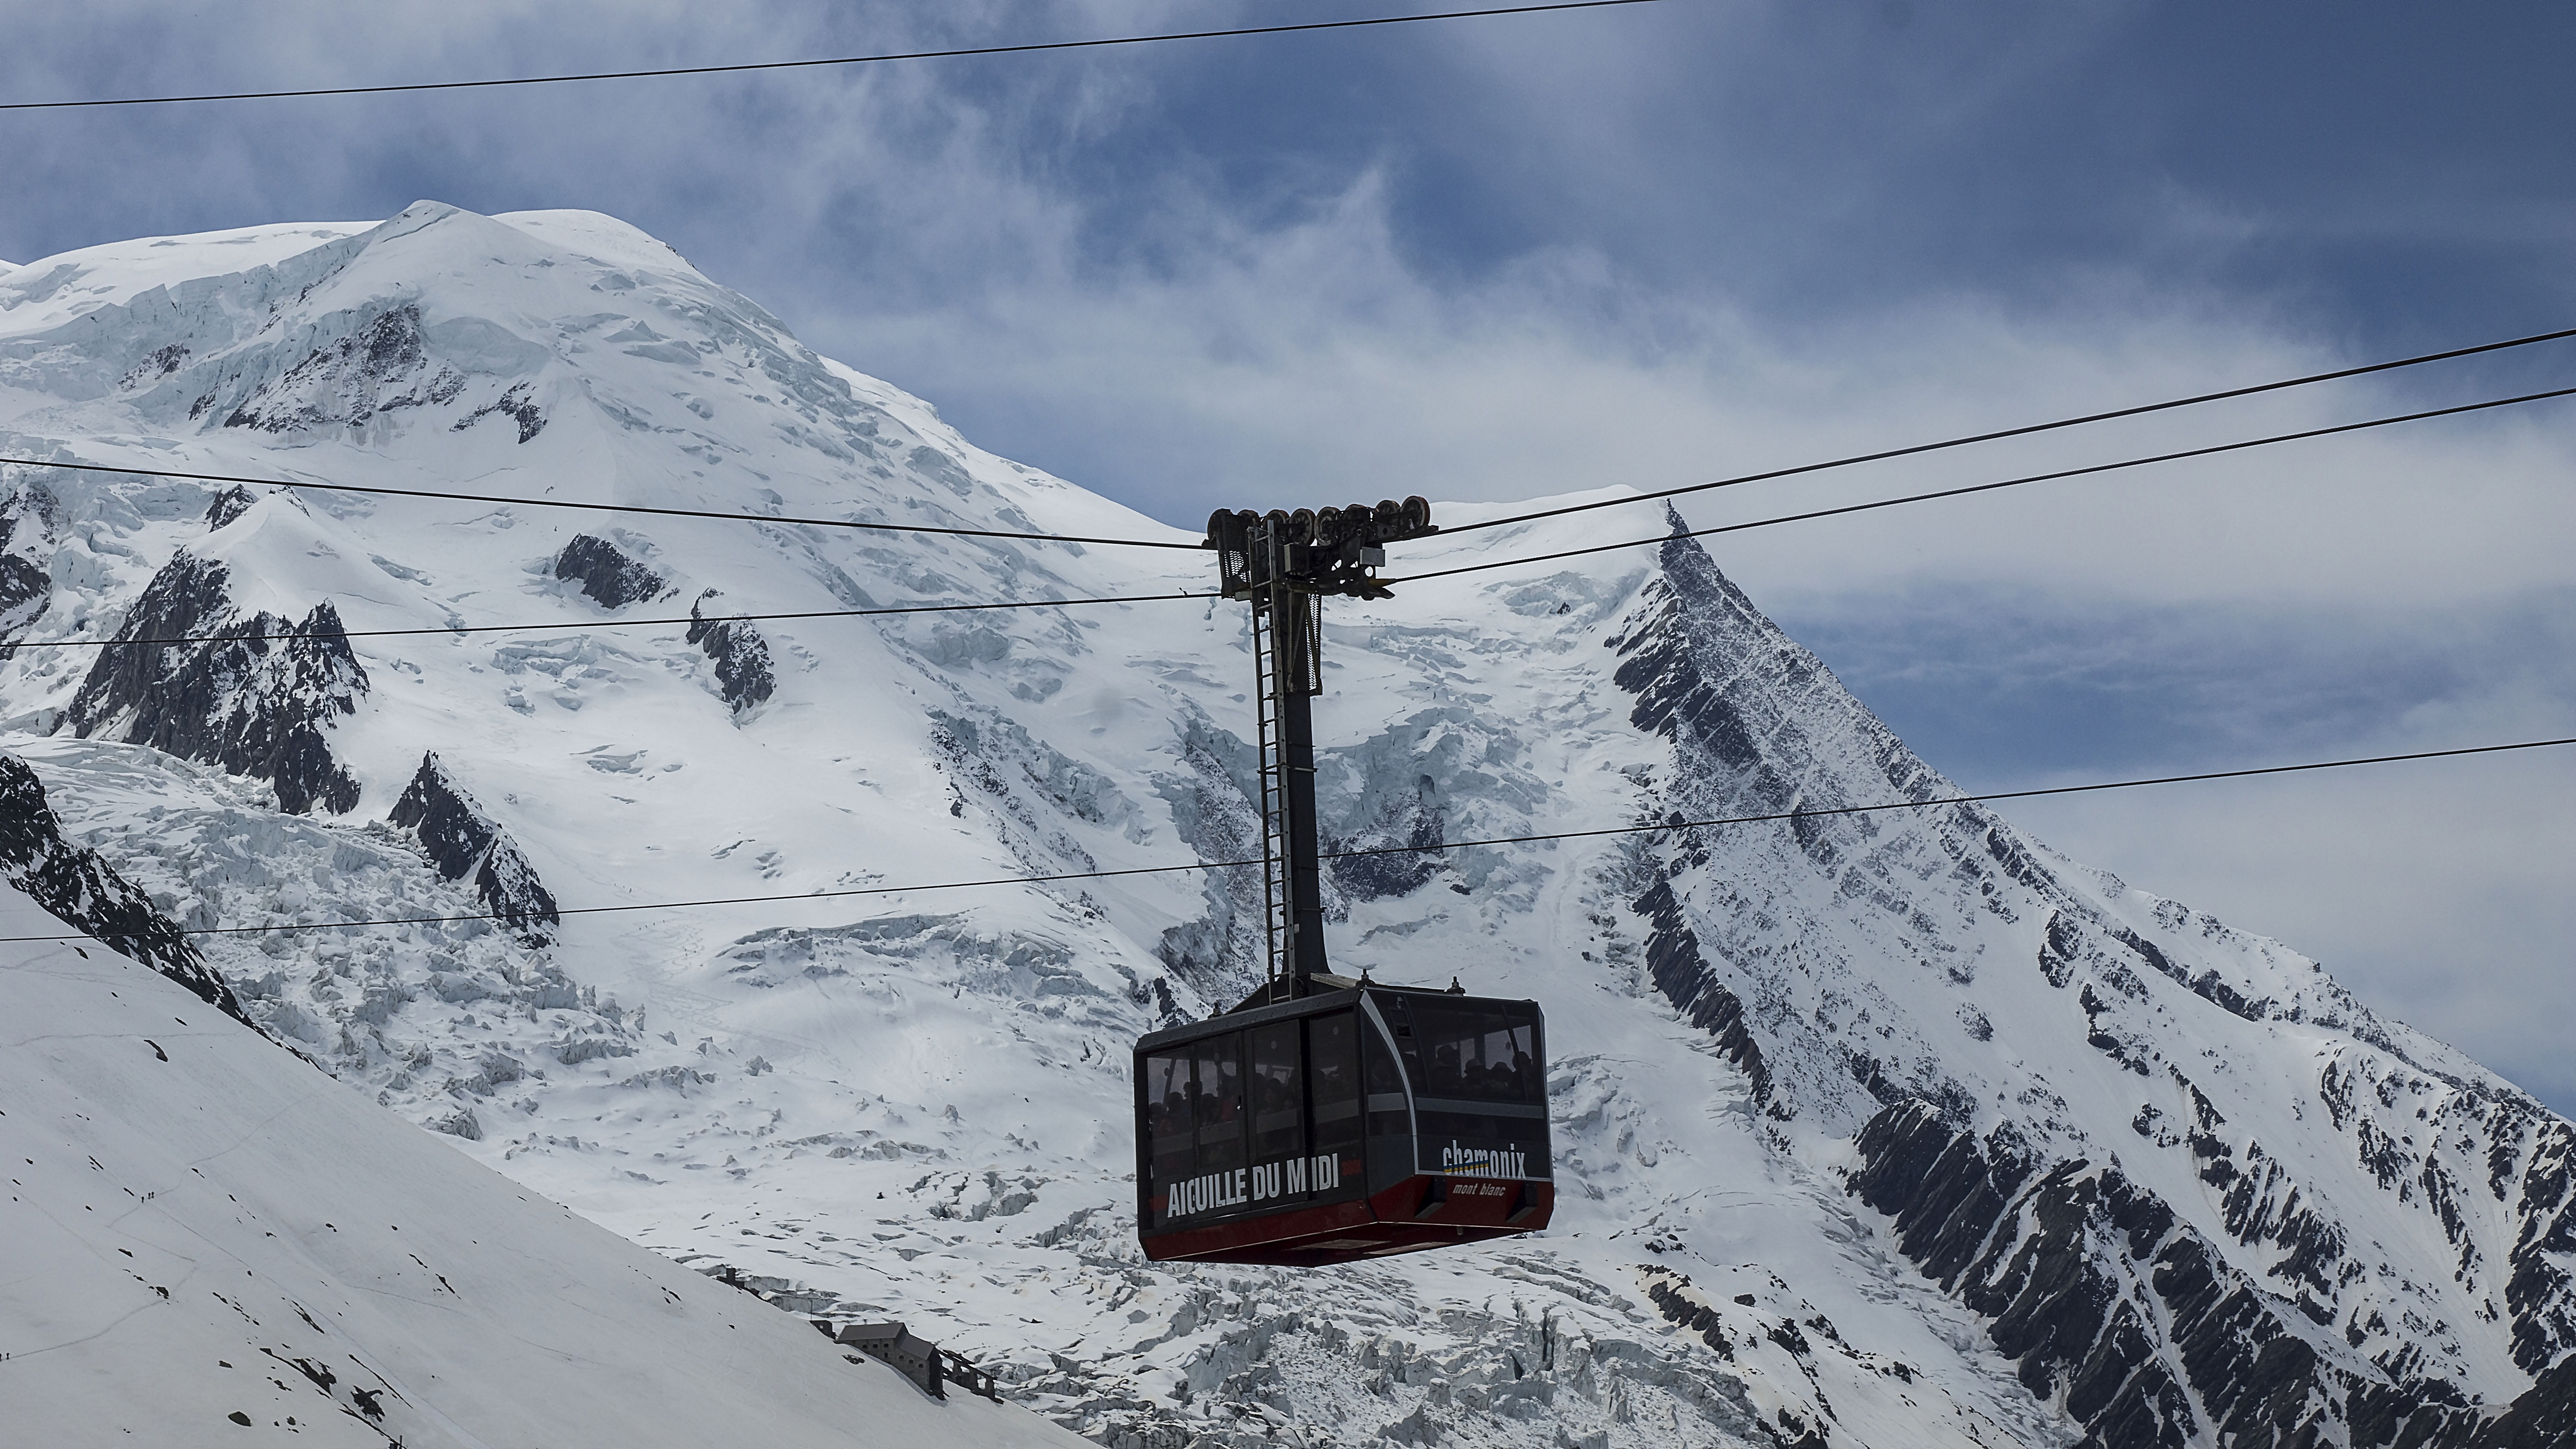
mountain, snow, winter, mountain range, france, europe, weather, alpine, skiing, cable car, season, summit, sports equipment, chamonix, mont blanc, winter sport, mountains, alps, ski, piste, ski touring, nordic skiing, ski mountaineering, ski equipment, mountainous landforms, geological phenomenon